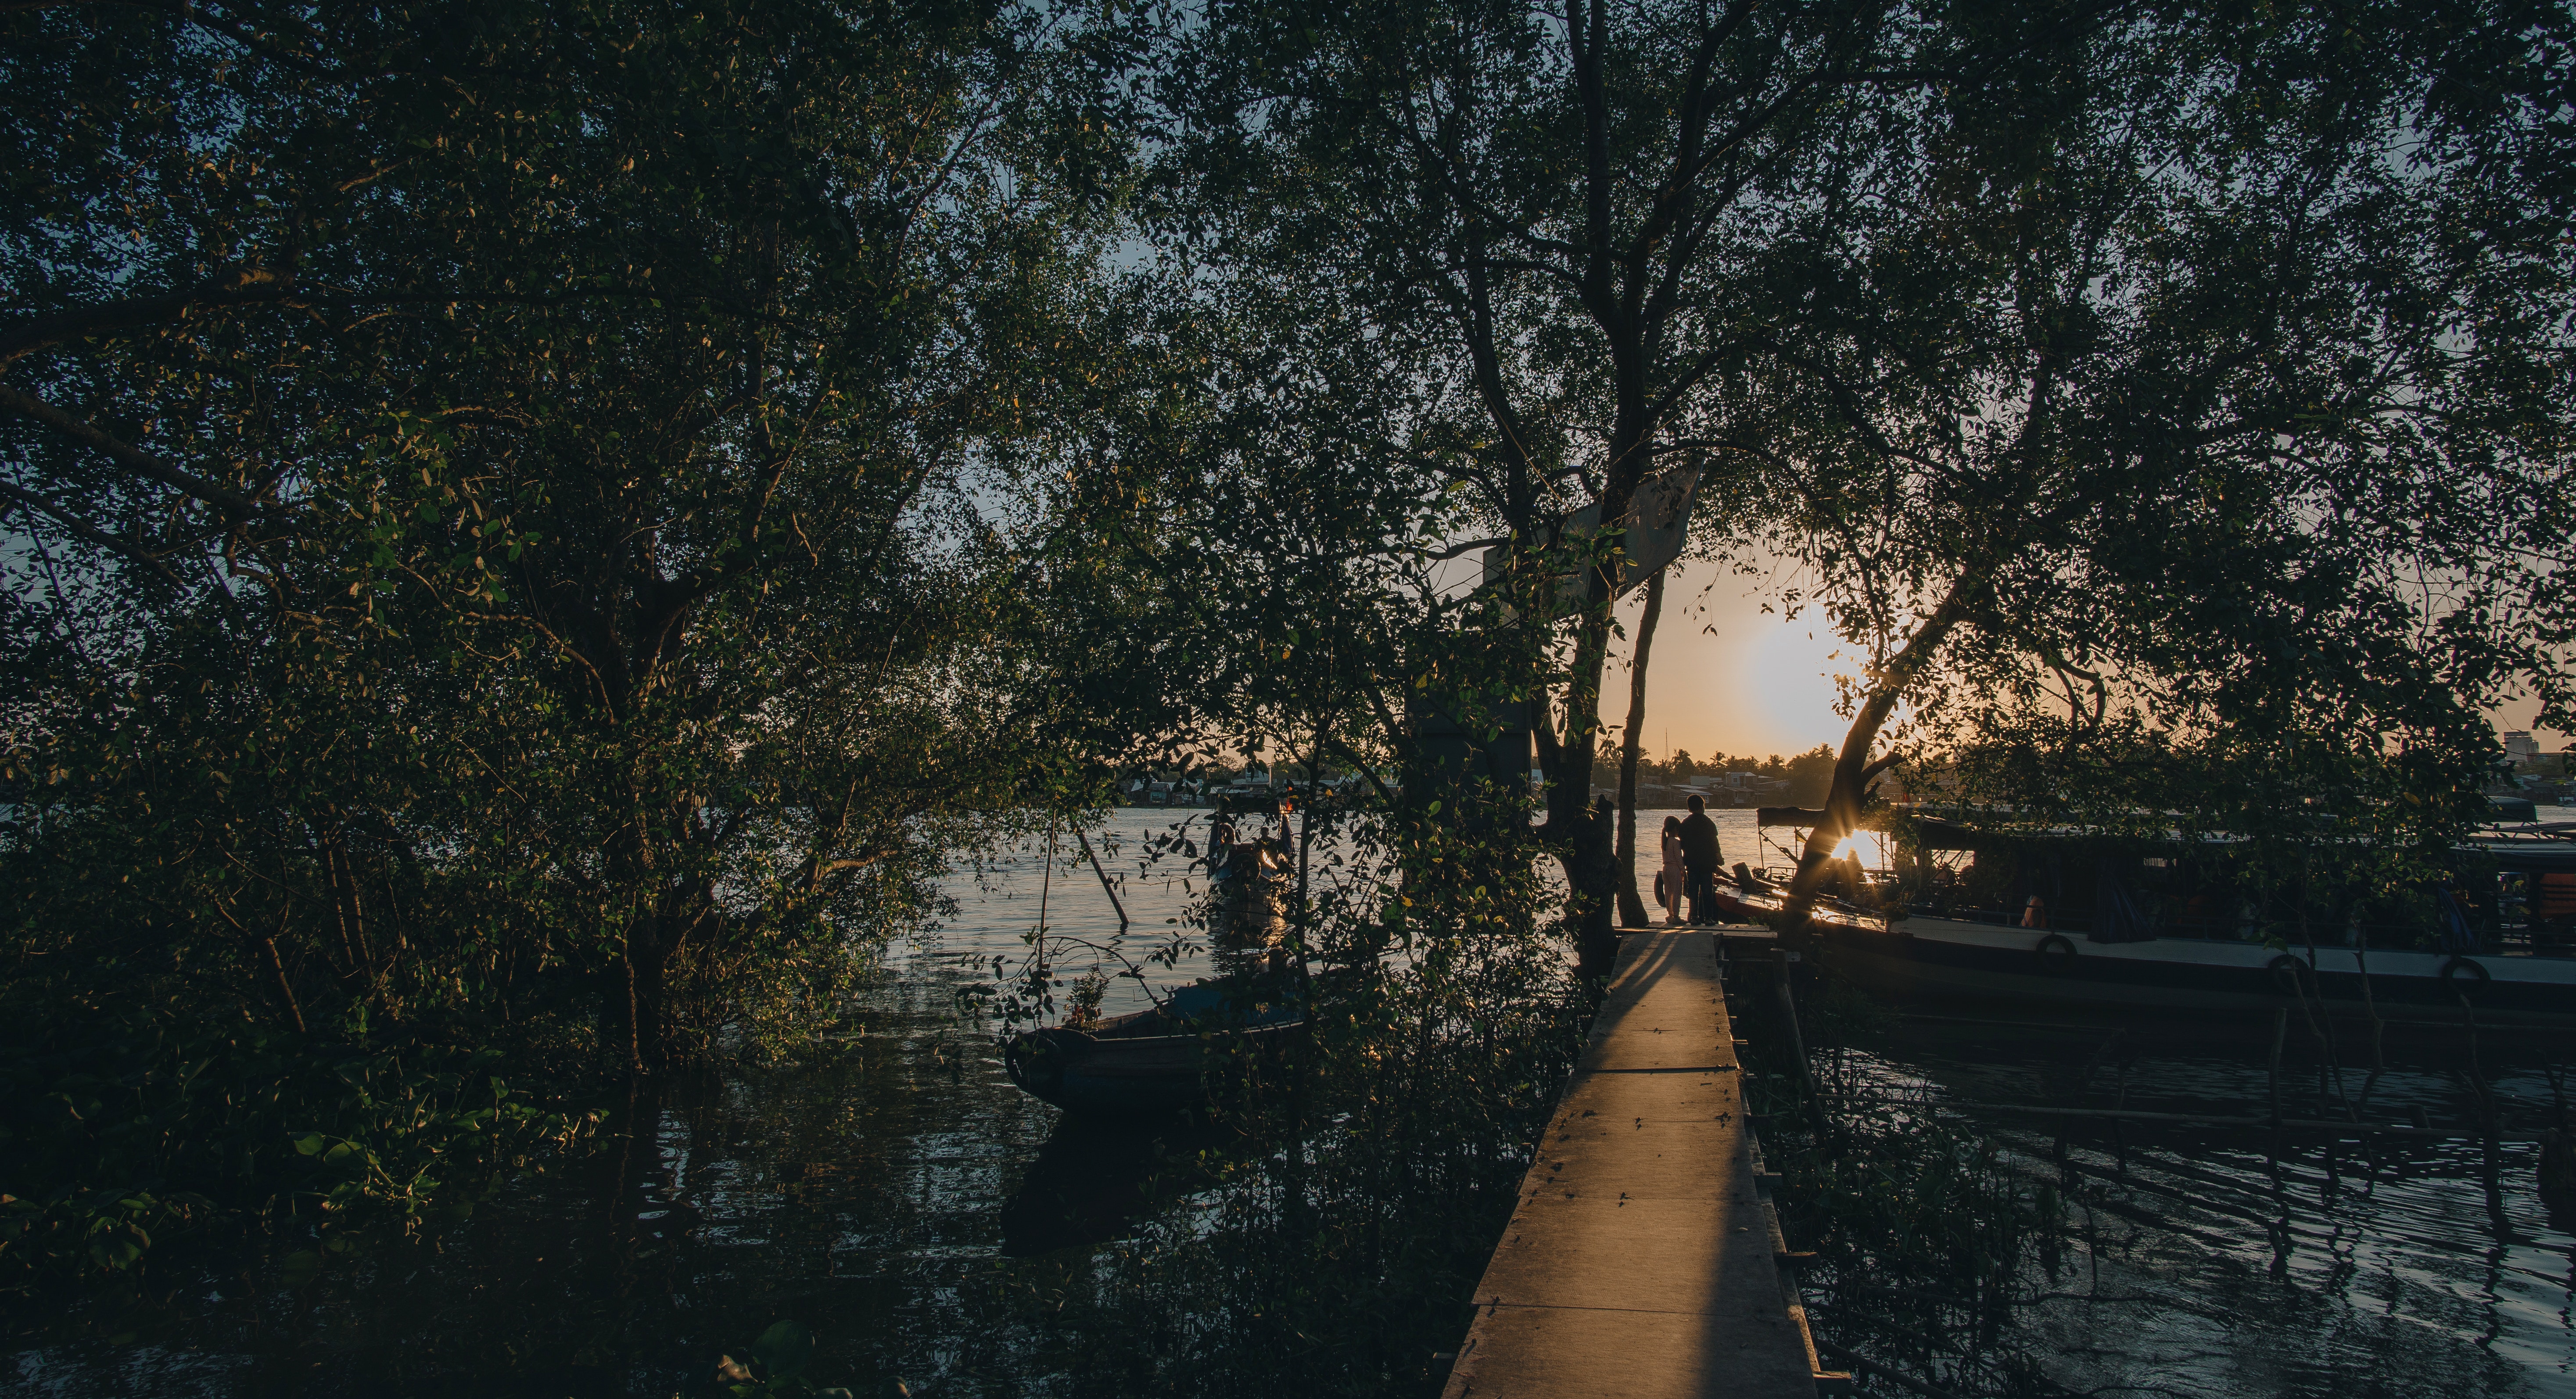
nature, water, reflection, tree, sky, waterway, morning, natural landscape, light, bayou, canal, sunlight, natural environment, evening, atmospheric phenomenon, river, bank, branch, woody plant, atmosphere, watercourse, landscape, plant, night, dusk, photography, channel, cloud, Tints and shades, forest, walkway